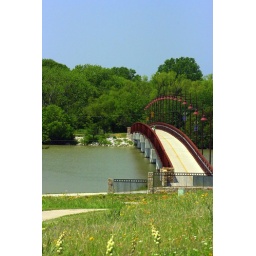
bridge over white rock